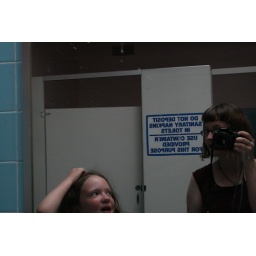
in a high school bathroom mirror